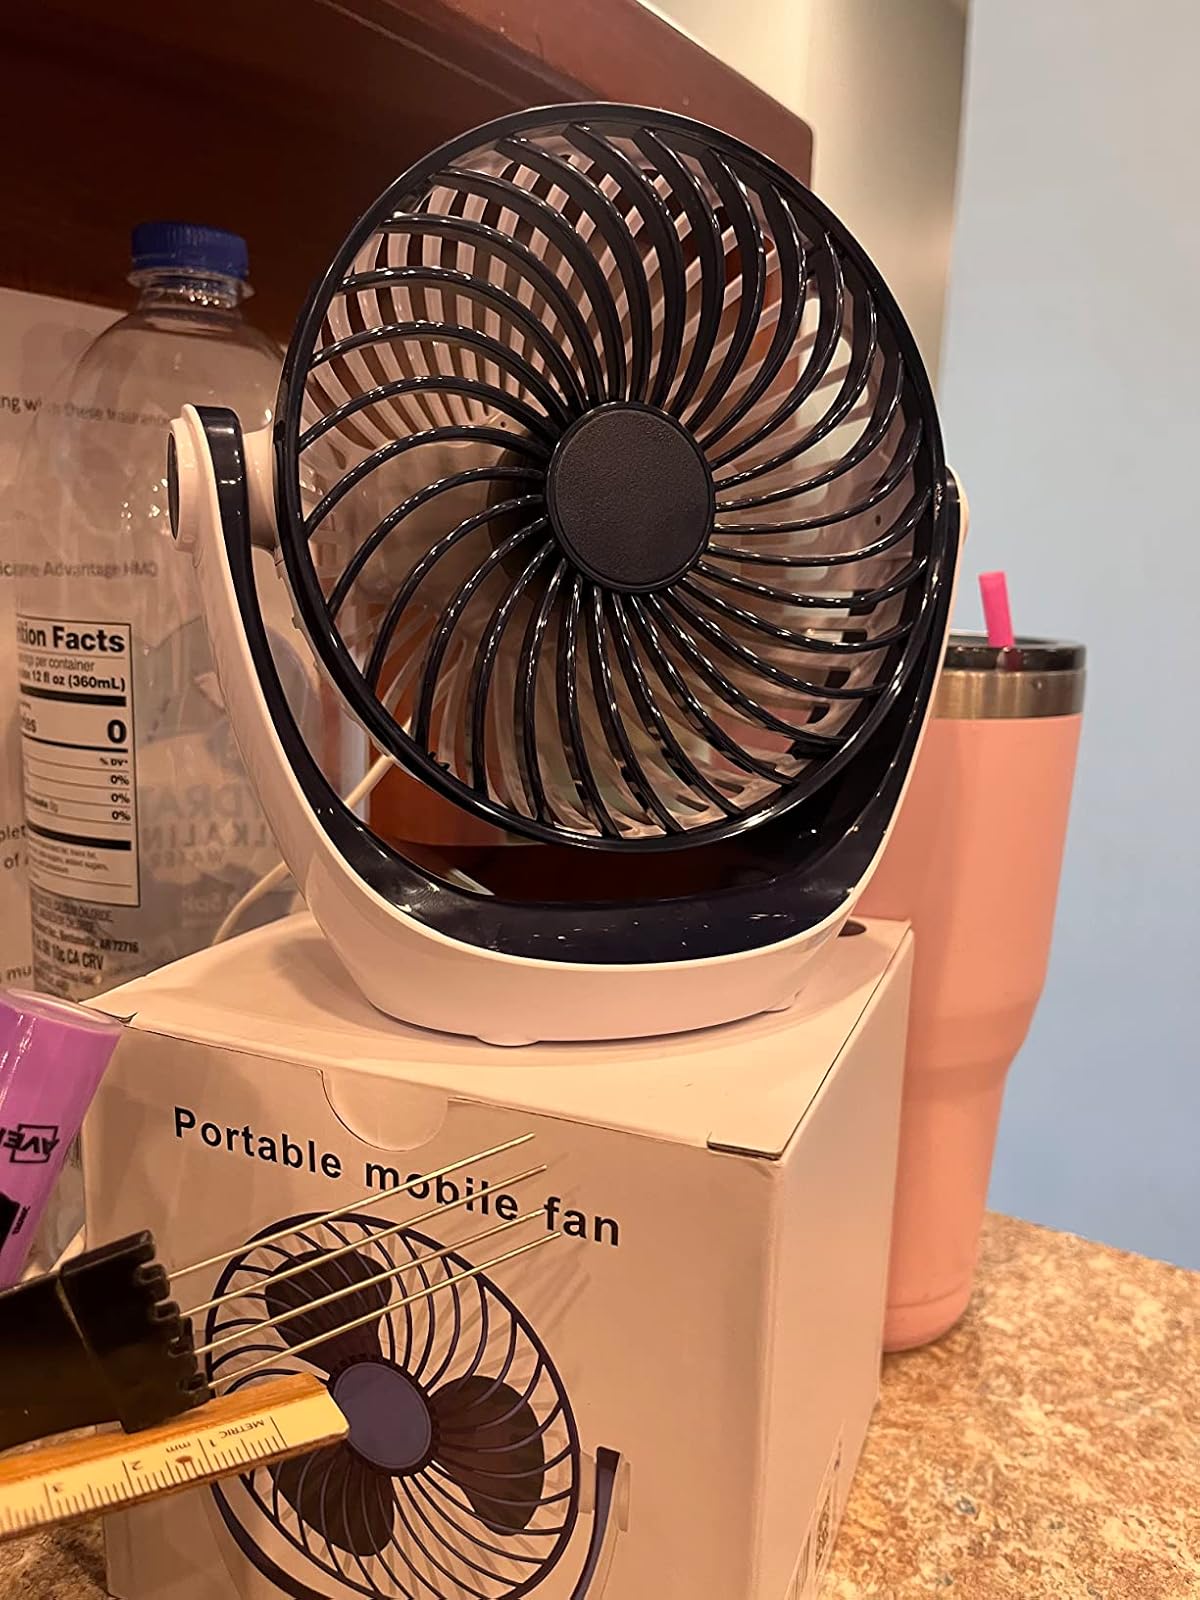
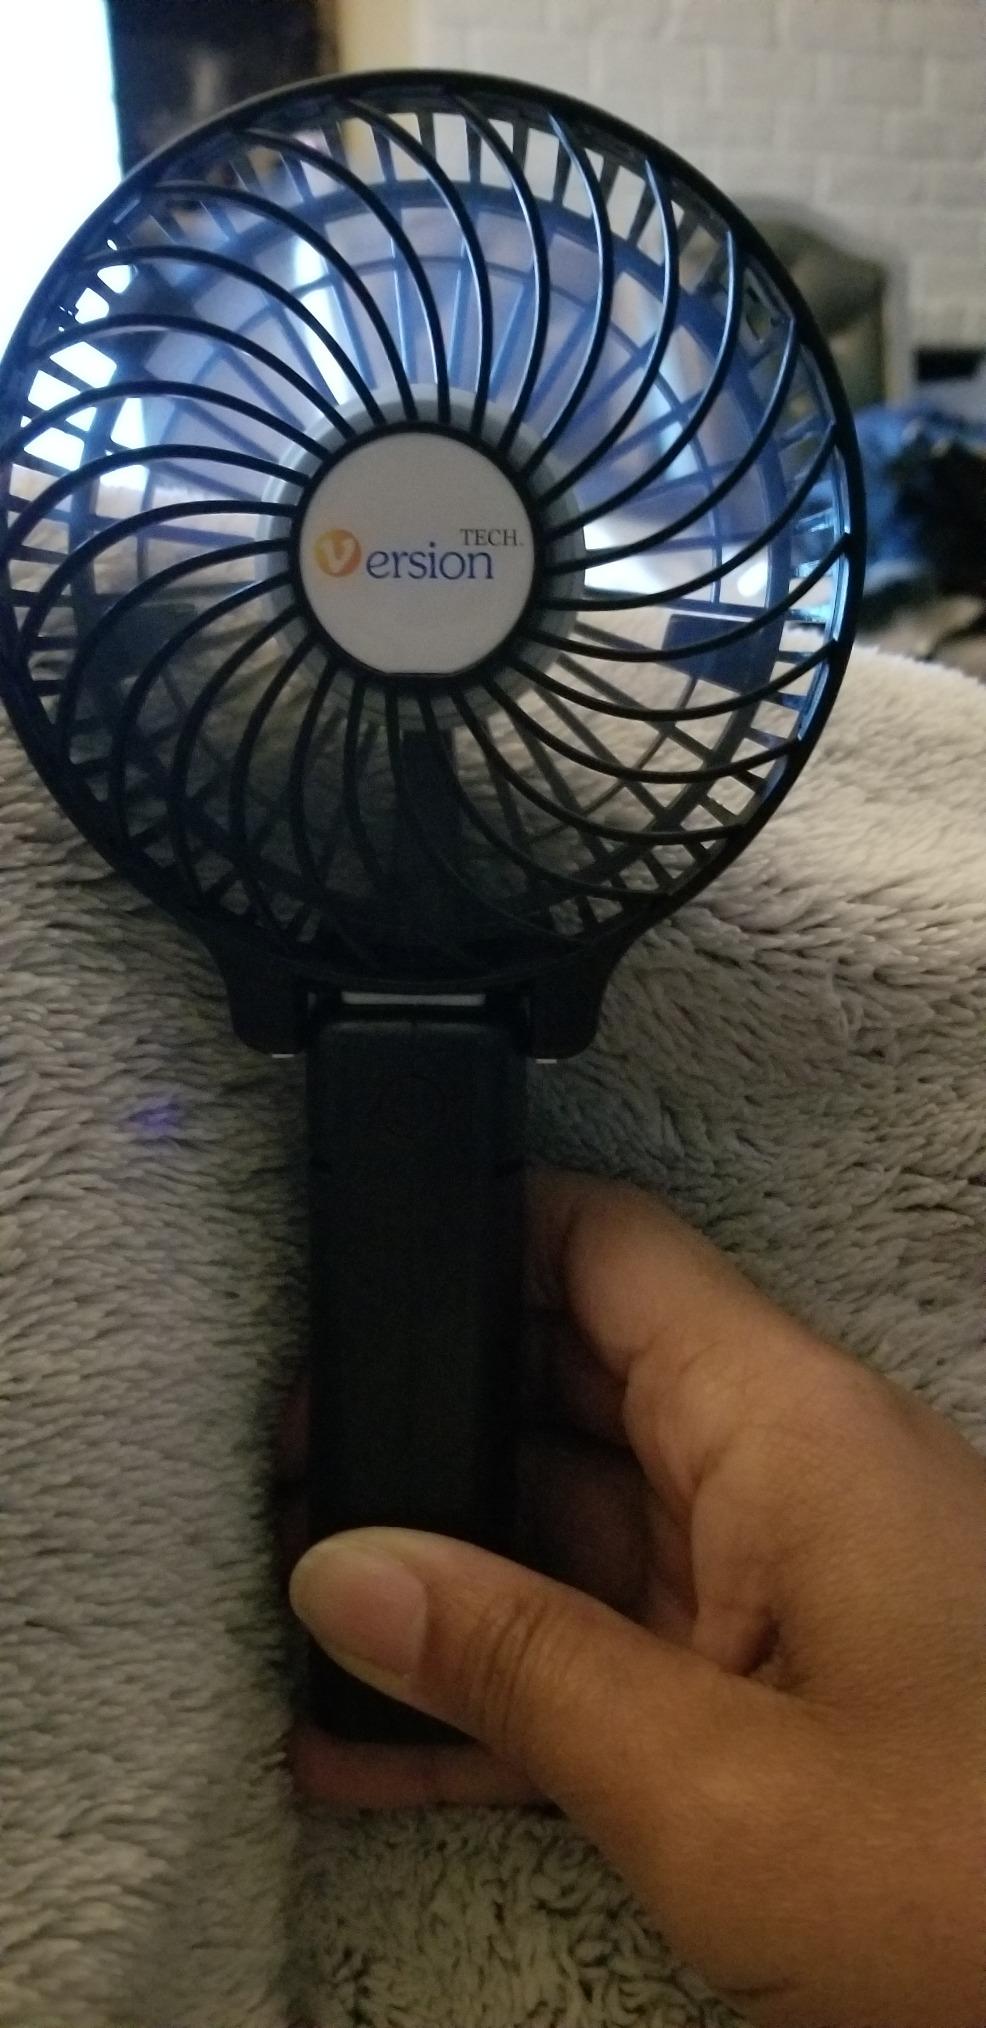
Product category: fan
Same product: no